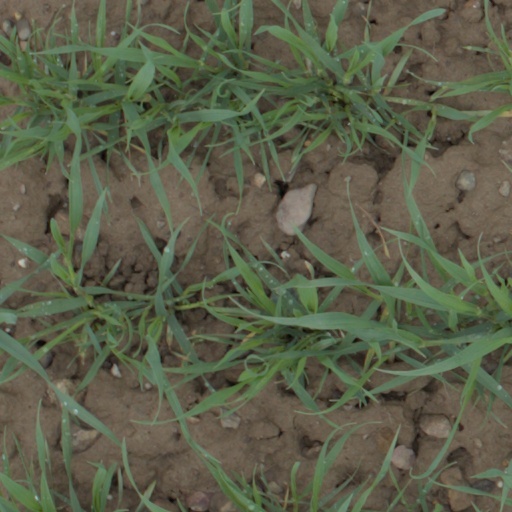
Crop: wheat